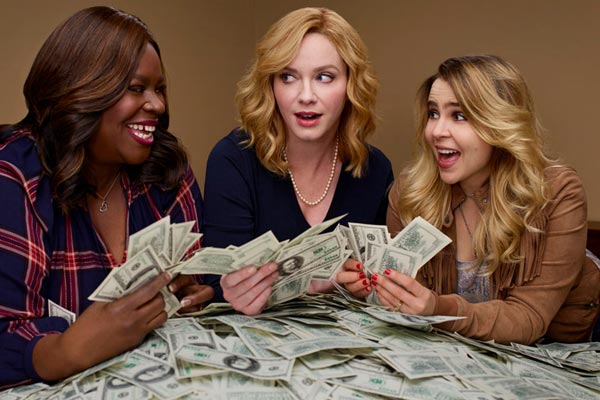
Gender: women